Alice Shalvi

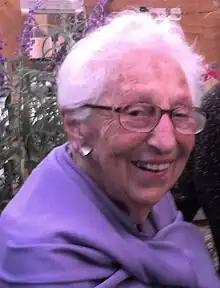
Shalvi in 2013

Alice Shalvi (16 October 1926 – 2 October 2023) was an Israeli professor and educator. She played a leading role in progressive Jewish education for girls and advancing the status of women.